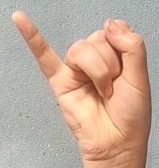
ASL sign: J